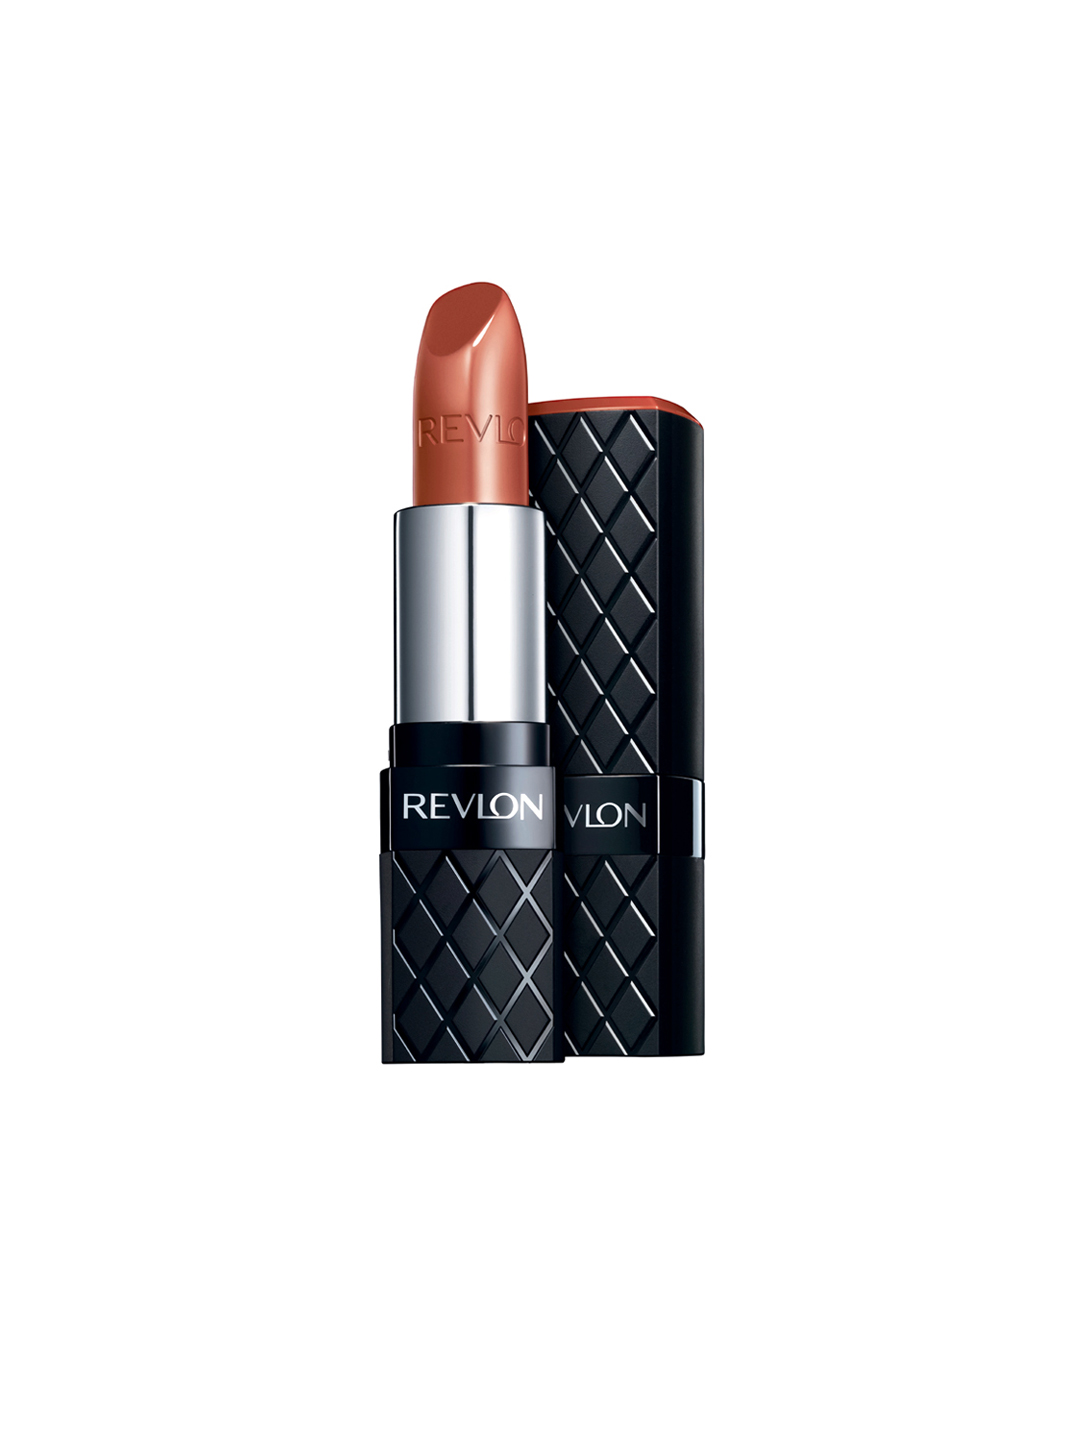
Revlon Peach Colorburst Lipstick 075
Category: Personal Care / Lips / Lipstick
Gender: Women
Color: Peach
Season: Spring 2017
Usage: Casual